The Creeper (film)

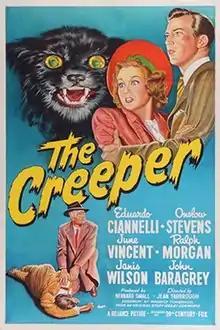

The Creeper is a 1948 American horror film directed by Jean Yarbrough. The film stars Onslow Stevens as a mad doctor whose serum turns a man into a catlike killer.